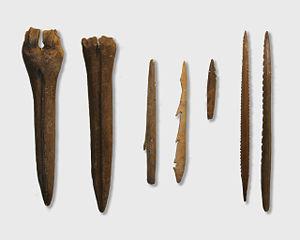
L’histoire de l’Estonie, pays situé sur la rive sud-est de la mer Baltique qui a accédé à l’indépendance en 1918, débute au IXᵉ millénaire av. J.‑C., lorsque les premières populations nomades pénètrent sur son territoire libéré par la dernière glaciation. Selon la théorie la plus répandue, le peuple finno-ougrien, dont descend la majeure partie des Estoniens contemporains, arrive dans la région vers le IVᵉ millénaire av. J.‑C. en introduisant la céramique à peigne commune à plusieurs peuples rattachés à la même famille linguistique.
Johnannes Burchard VIII, chevalier estonien, membre de la Confrérie de la Chevalerie Estonienne, fut le pharmacien de la ville de Tallinn, un féru d'antiquité et le fondateur du premier musée en Estonie.
La culture de Kunda est une culture archéologique de chasseurs-cueilleurs de type mésolithique des forêts de la baltique, s'étendant des pays baltes à l'ouest jusqu'à la zone russe à l'est de la Lettonie.